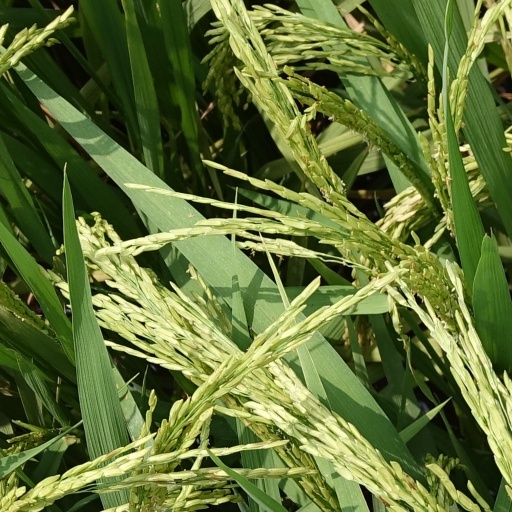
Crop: rice